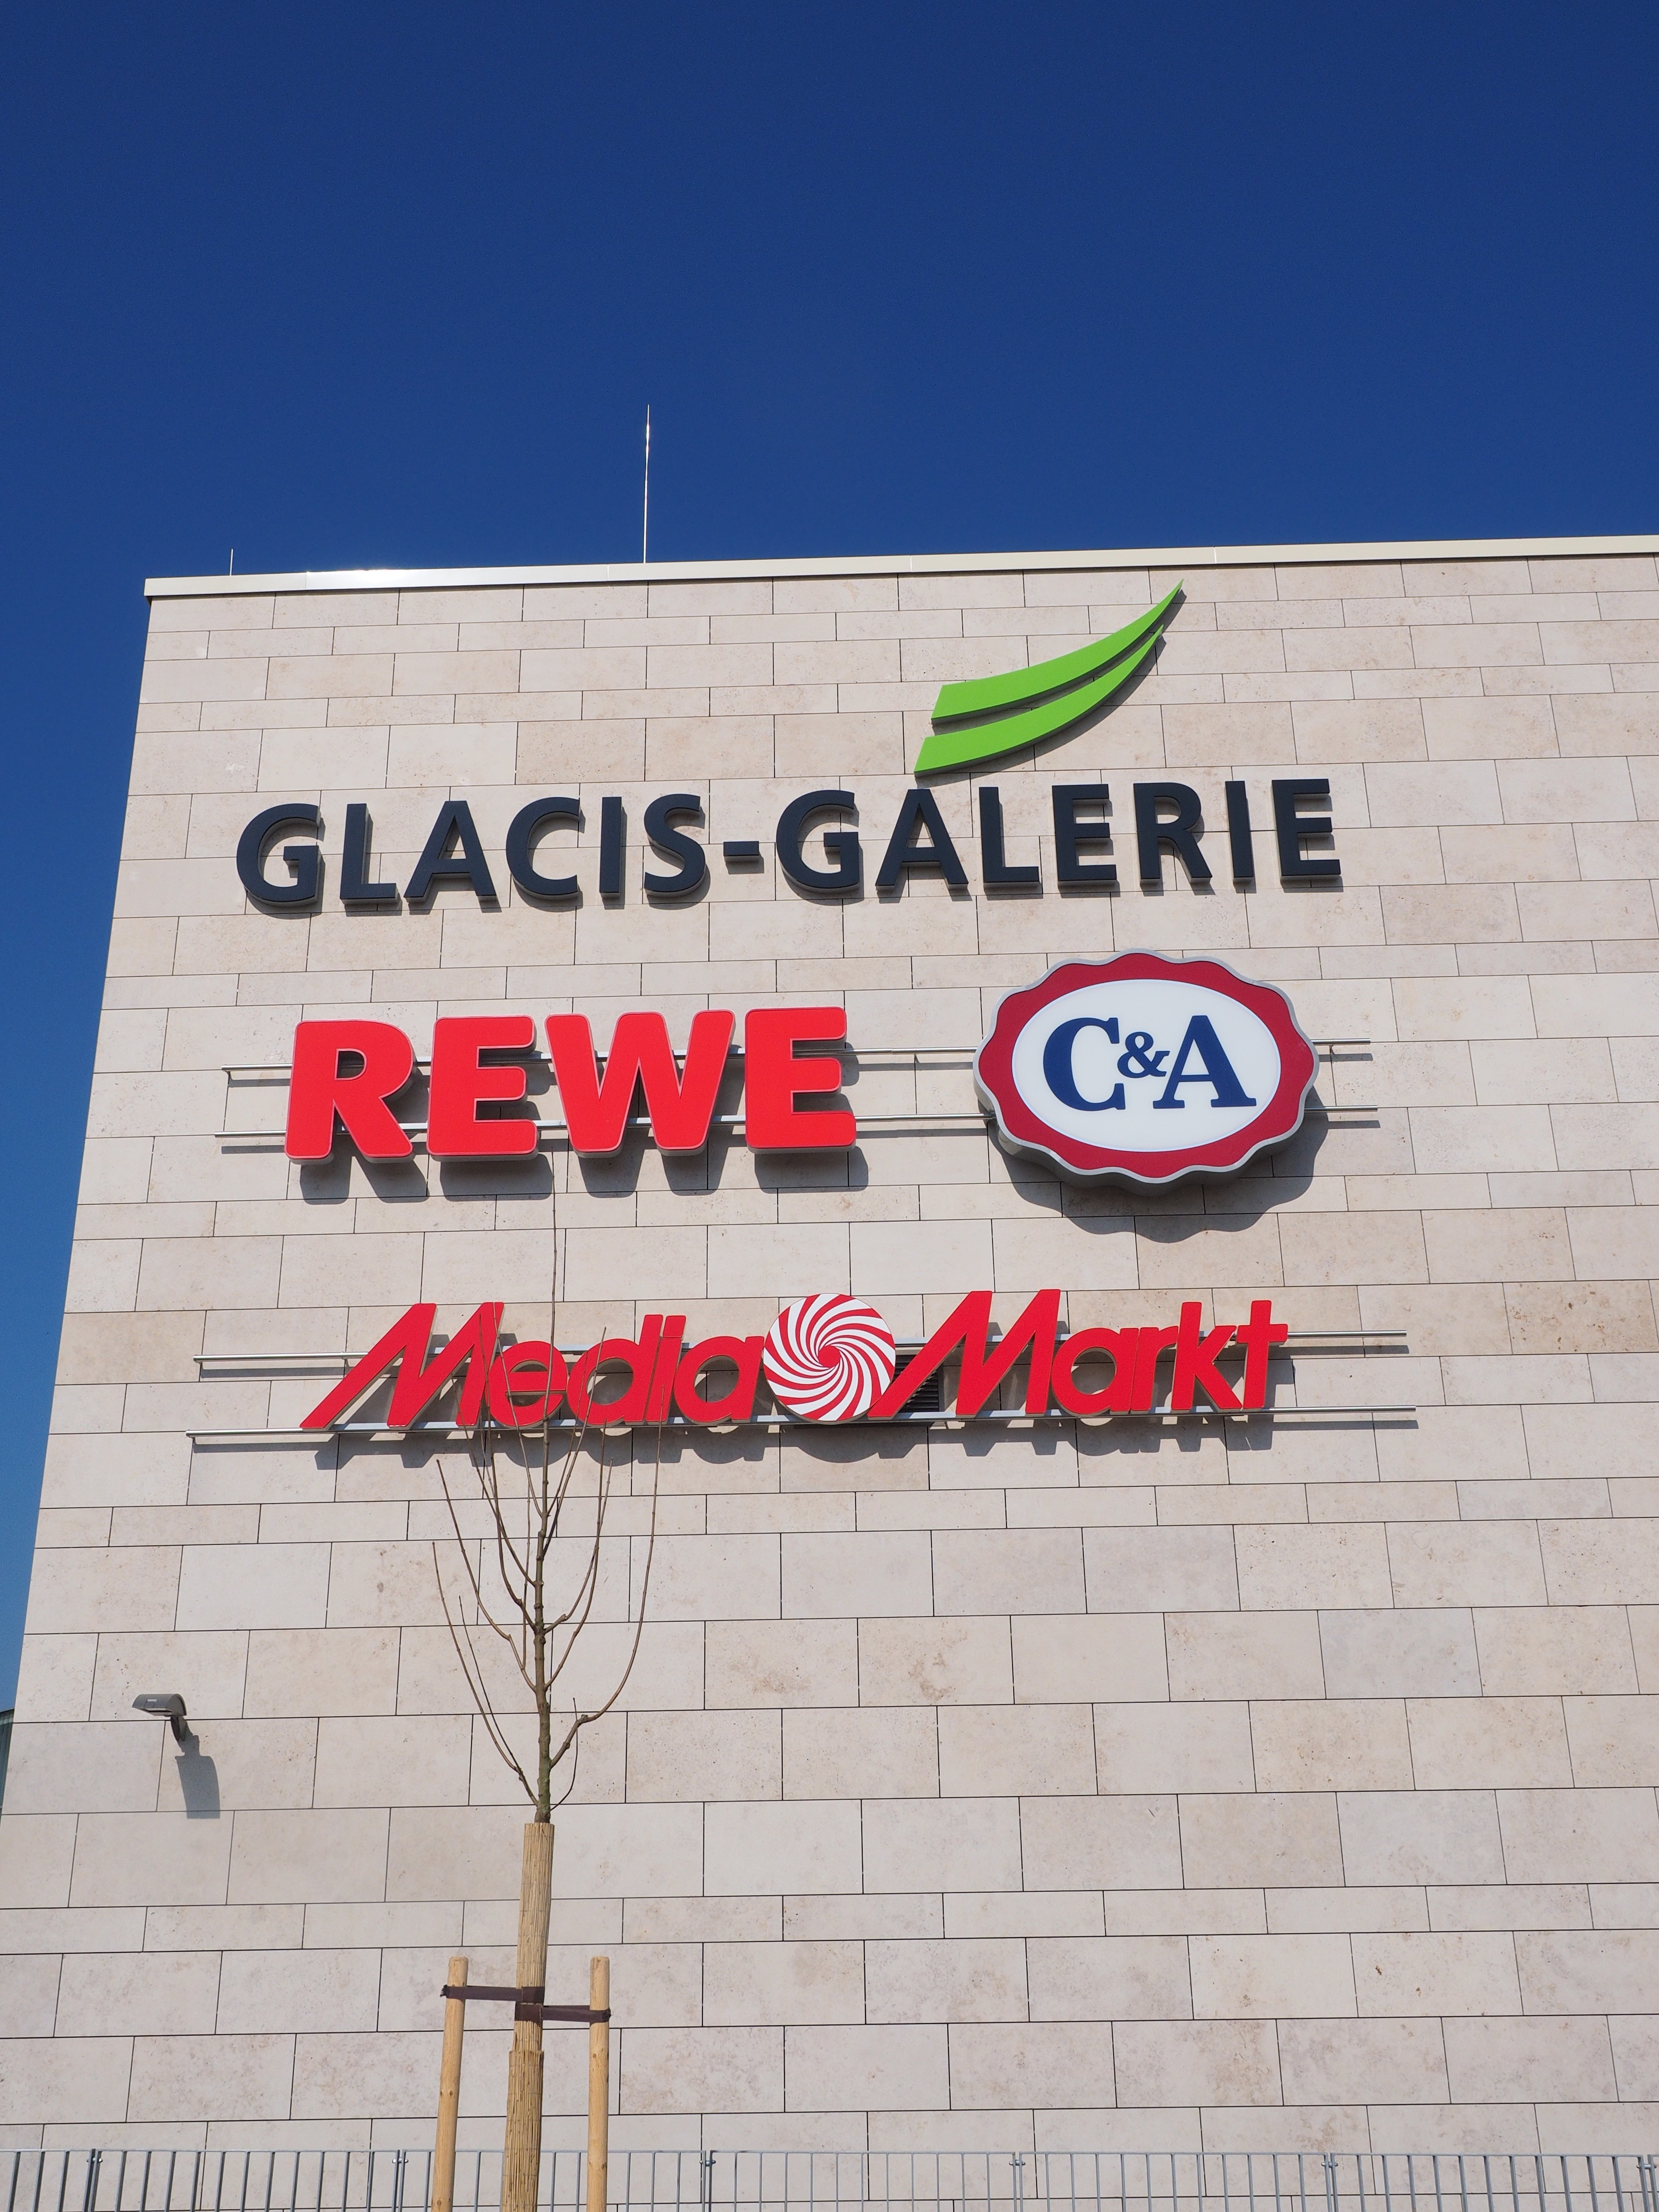
wall, advertising, sign, banner, street sign, shopping, signage, brand, advertisement, mall, shopping center, shape, shopping centre, shoppingmall, traffic sign, new ulm, media markt, retail stores, service outlets, sectors, advertising signs, rewe, c a, glacis gallery